Seattle–Tacoma International Airport

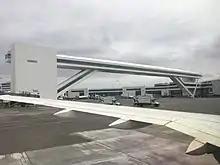
The IAF Pedestrian Walkway at Sea-Tac.

In 2022, the Port of Seattle completed a new International Arrivals Facility (IAF) east of Concourse A, along with a -long high bridge that will take passengers from the South Satellite, up above the existing taxiway and over the top of Concourse A. The project was initially expected to be completed by 2021 at a cost of $766 million, though revised to $968 million in late 2018. The old customs and immigration facility was located in the basement of the South Satellite, and operated well over its design capacity. Additionally, the process for passengers was complicated by the satellite's isolated location. With the opening of the new IAF, Concourse A will now also be used for arriving international flights, nearly doubling the number of gates capable of serving arriving international passengers. The South Satellite Terminal is also planned to be renovated. The IAF was initially designed to accommodate 20 widebody aircraft, but four gates were not built to those specifications; the discrepancy was described as a "design flaw" by the Port of Seattle and blamed on the project's contractor.